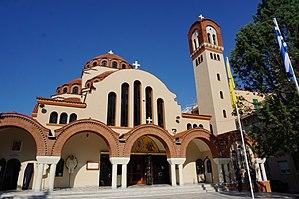
à Serres.
La Métropole de Serrès et Nigriti est un évêché du Patriarcat œcuménique de Constantinople, provisoirement autorisé à participer à la vie synodale de l'Église orthodoxe de Grèce. Son siège est à Serrès en Macédoine-Centrale, dans la vallée du Strymon. La métropole compte 113 paroisses.